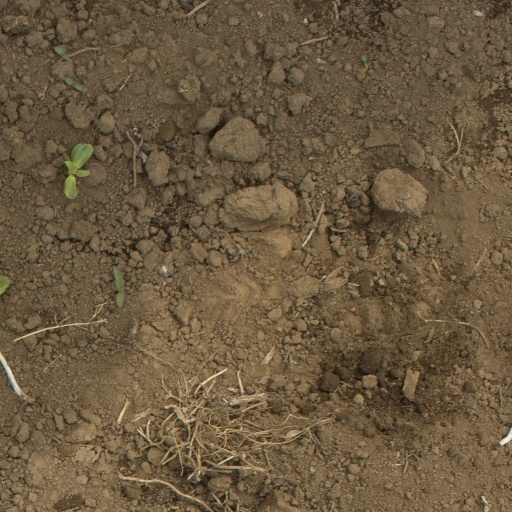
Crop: Jerusalem artichoke